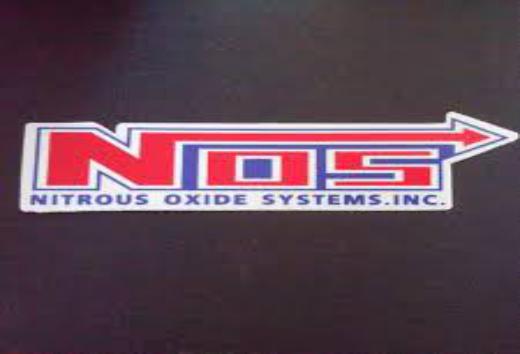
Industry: Others